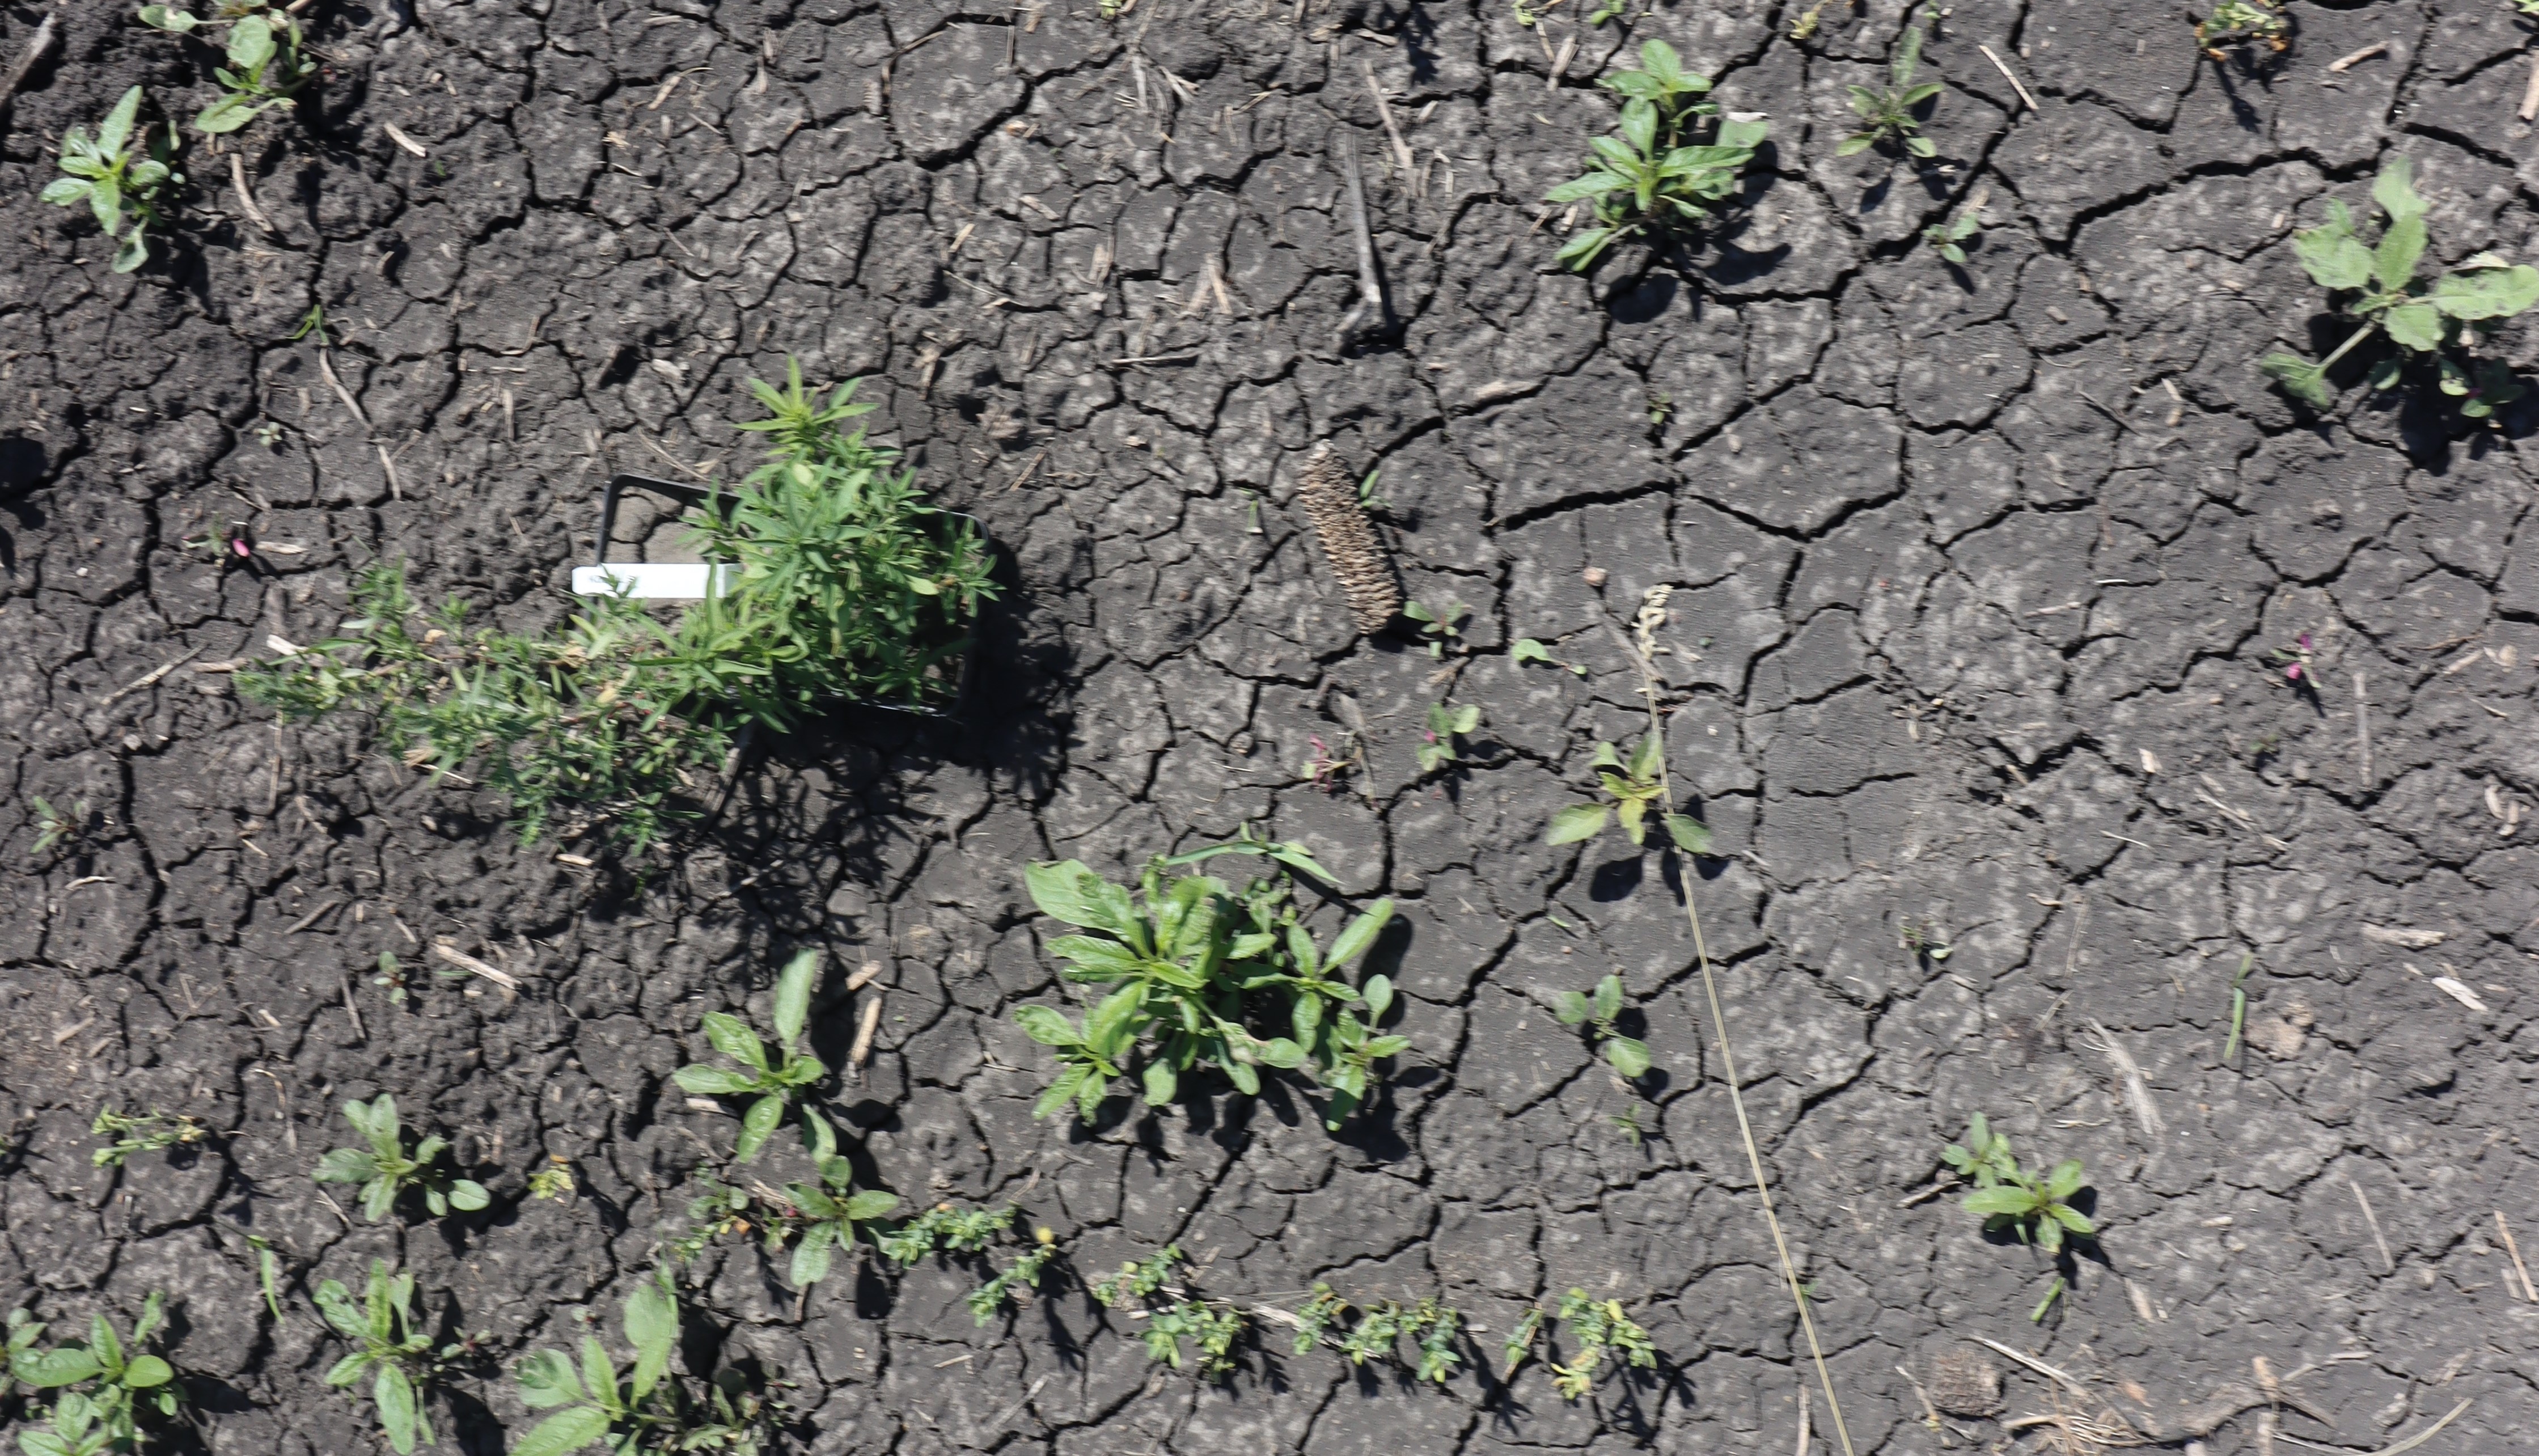
Crop: Flax
Objects: Kochia, Kochia, Flax, Flax, Flax, Flax, Flax, Flax, Flax, Flax, Flax